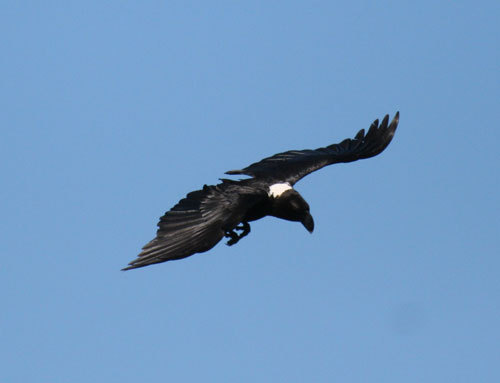
this bird is nearly all black with a patch of white around its nape.
a shiny, dark black bird with wide wing- span and band of white on its neck.
this black bird has a white patch on its nape and a beak that curves downward.
an almost completely jet black bird with a short, curved black beak, but with white feathers on the nape of its neck.
this black bird has a large wingspan, a long curved beak, and its signature white patch on its neck.
this bird is mostly black with the exception of a white nape.
this particular bird has a belly that is entirely black
this bird is black with white and has a long, pointy beak.
this bird has a black bill and black wings and a black crown.
this bird has wings that are black and has a white nape
Species: White Necked Raven